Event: Ecuador Earthquake
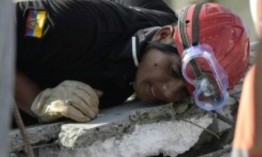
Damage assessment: damage